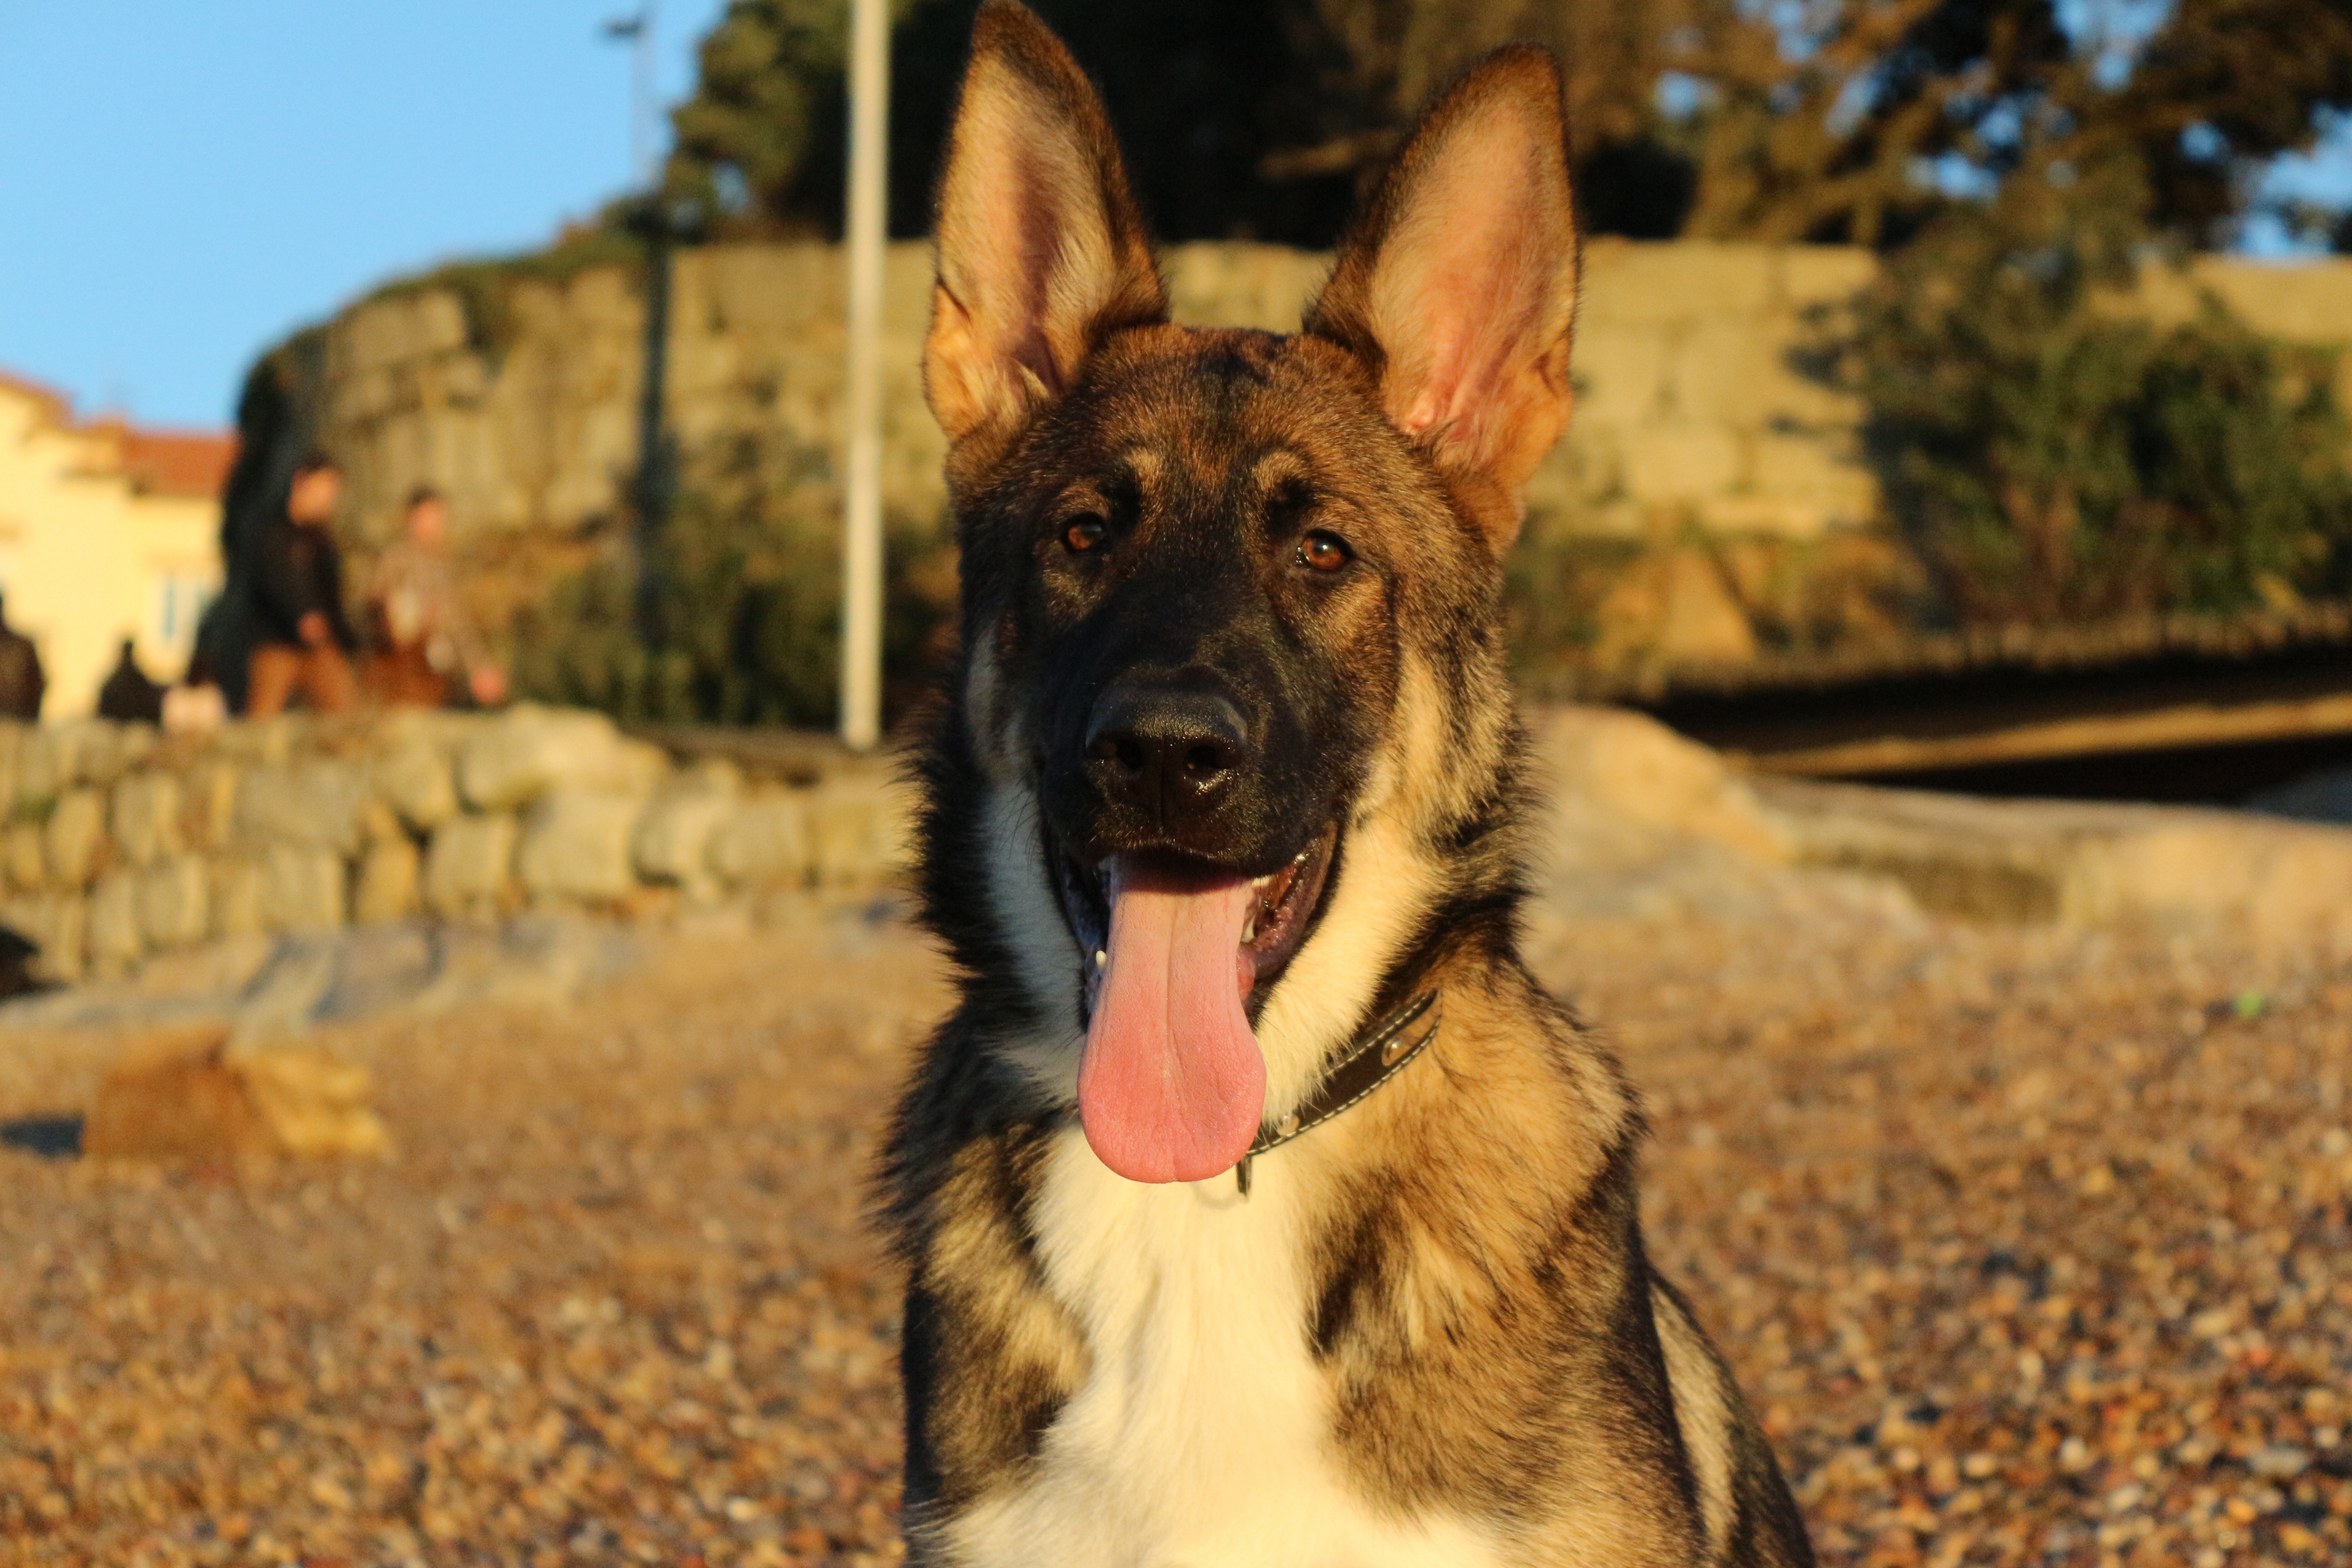
dog, mammal, vertebrate, dog breed, street dog, dog like mammal, wolfdog, dog breed group, dog crossbreeds, german shepherd dog